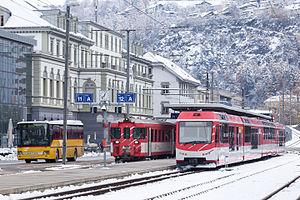
La gare de Brig Bahnhofplatz est une gare ferroviaire située sur le territoire de la commune suisse de Brigue, dans le canton du Valais. Elle se situe dans le centre-ville, à proximité directe de la gare de Brigue.